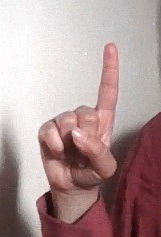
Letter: bb